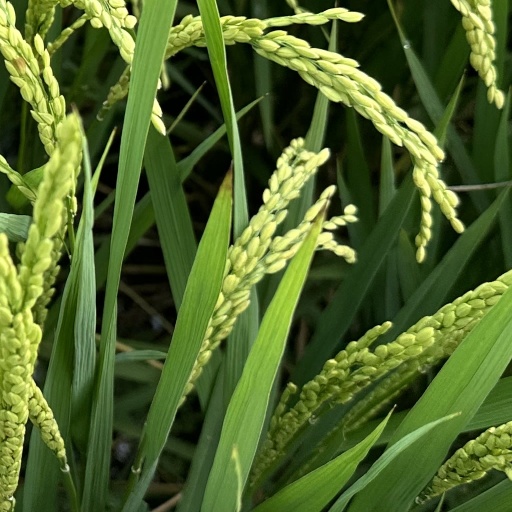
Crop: rice